Los Angeles Police Department Cadet Program

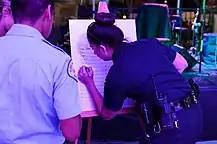

In June 2017, three cadets were arrested after they led police in a car chase using stolen department vehicles, and crashed two of them during the pursuit. Investigators later discovered a ring of cadets had been stealing and using department vehicles and other equipment for at least two months prior to their discovery; ultimately, seven cadets were arrested. During the investigation into the thefts, investigators discovered evidence of a sexual relationship between a fifteen year old female cadet, who was one of the cadets arrested for the theft of department property, and a thirty-one year old police officer, who was subsequently arrested and charged with sexual assault. Following the investigation, the sexual assault victim announced her intention to file a suit against the city for negligence.